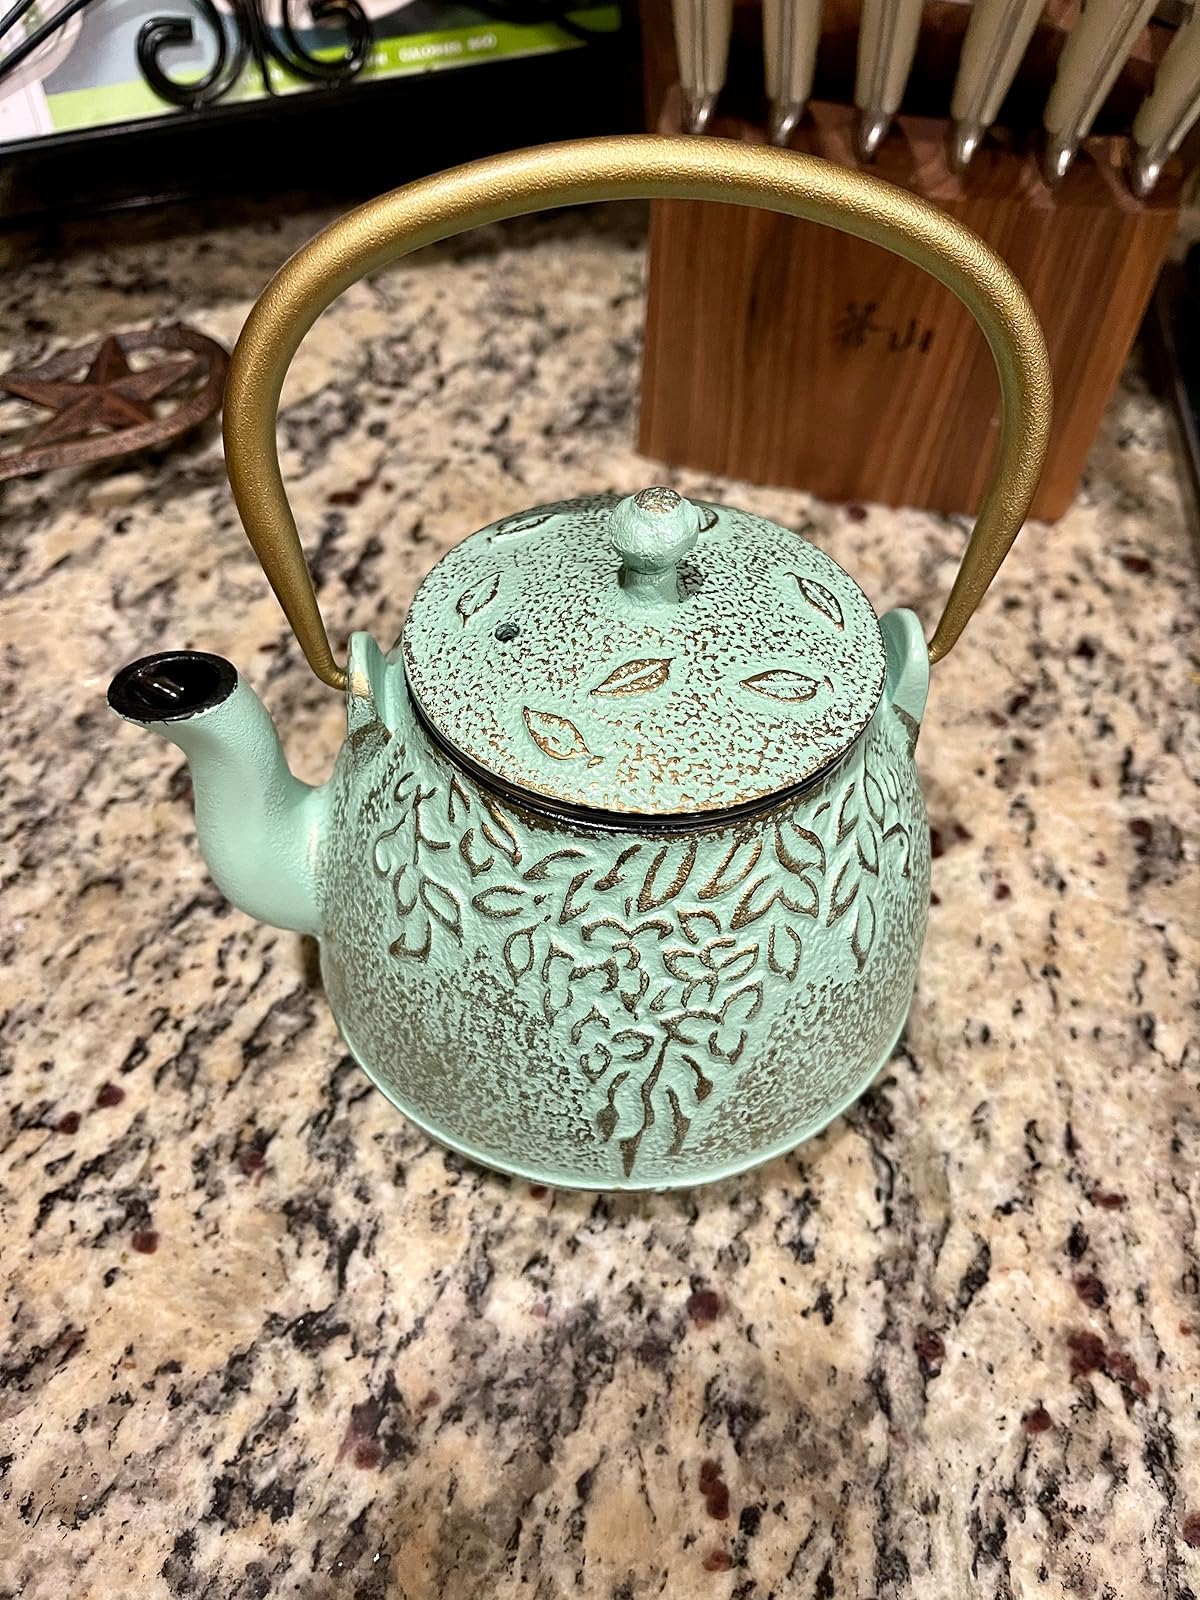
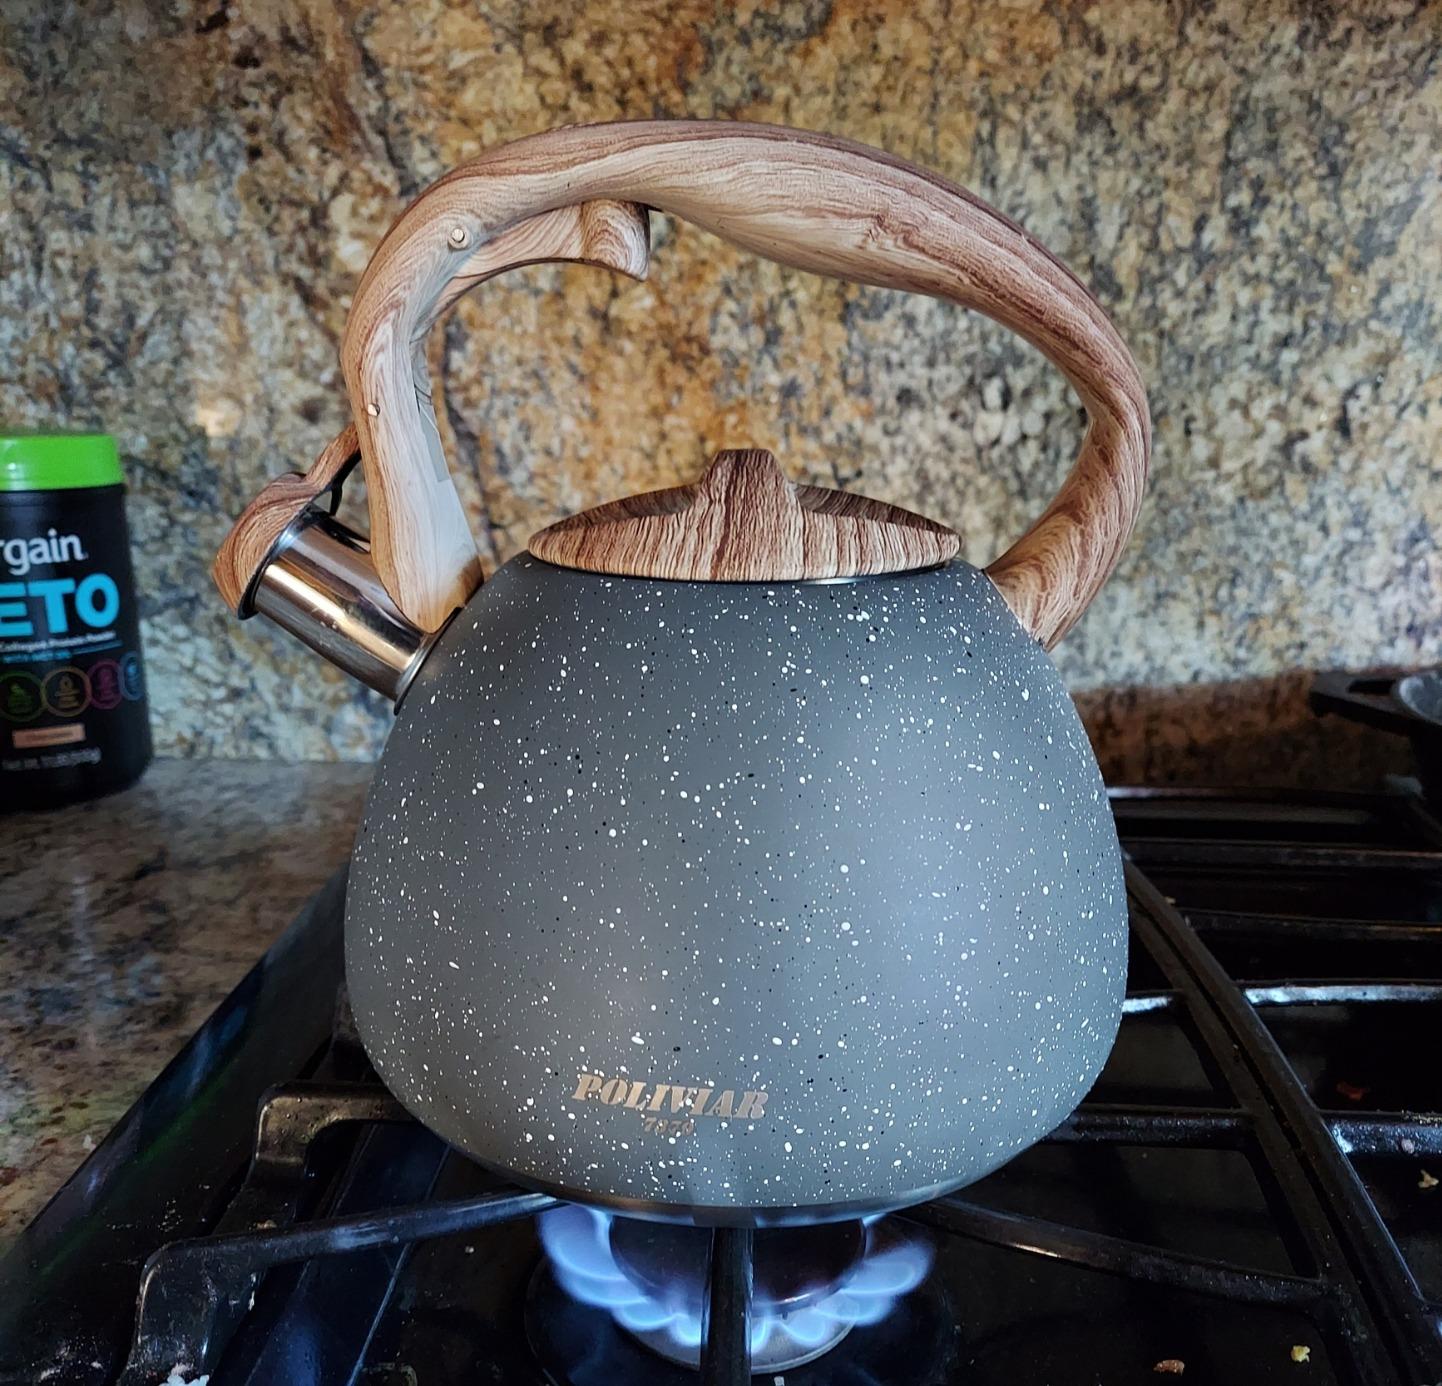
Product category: items_kettle
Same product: no